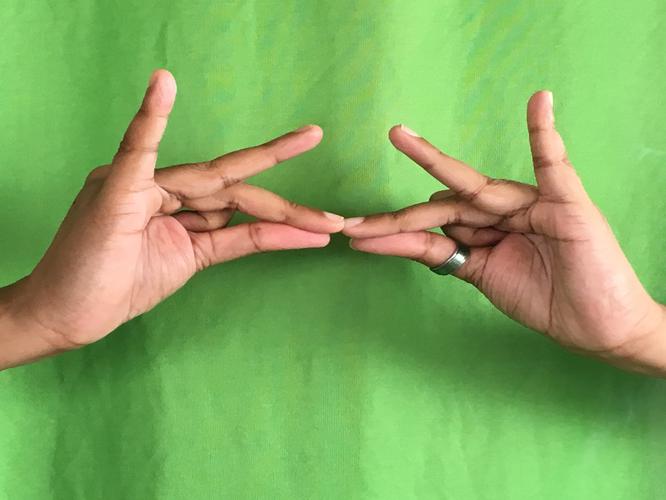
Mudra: Sakata
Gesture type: double_hand